Baháʼí Faith in Vietnam

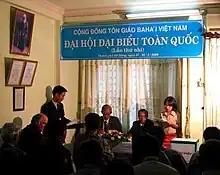
Vietnamese Baháʼís elect their National Spiritual Assembly in Danang, in 2009.

With time, the fortunes of the Vietnamese Baháʼí community continued to improve. Baháʼís in Ho Chi Minh City were allowed to hold a quiet ceremony in May 2004 to mark the 50th anniversary of the establishment of the Baha'i Faith in the country. By 2006, Baháʼí community leaders reported having "good relations with authorities", and that the Baháʼís "appeared to be able to practice their faith without significant harassment." In November of that year, the US State Department reported that restrictions were being eased. Finally, after many years of progress, the Baháʼí community was officially registered in early 2007, receiving a certificate of operation from the governmental Committee for Religious Affairs. Following a year-long probationary period, its nine-member National Spiritual Assembly was elected and its charter adopted on 21 March 2008, at a national congress in Ho Chi Minh City coinciding with the Baháʼí holy day of Naw-Rúz. The event was attended by over 250 delegates and visitors. The National Spiritual Assembly received its certificate of national recognition in July 2008, setting the stage for Local Spiritual Assemblies to be registered as well.